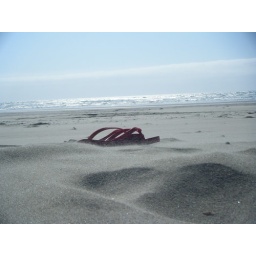
sand in my shoes at the beautiful rockaway beach in oregon. :)